Animikie Group

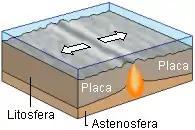
Hotspot causing rifting of tectonic plates

The third tectonic event was the Penokean orogeny which is dated 1,850 million years ago. The intense, northward-directed compression folded the shale and greywacke of the southernmost unit – the Thomson Formation – and metamorphosed the shale into slate. The Animikie strata on the Gunflint and Mesabi ranges were far enough away so they escaped this deformation and metamorphism; they contain some of the oldest unmetamorphosed sedimentary deposits in the world.